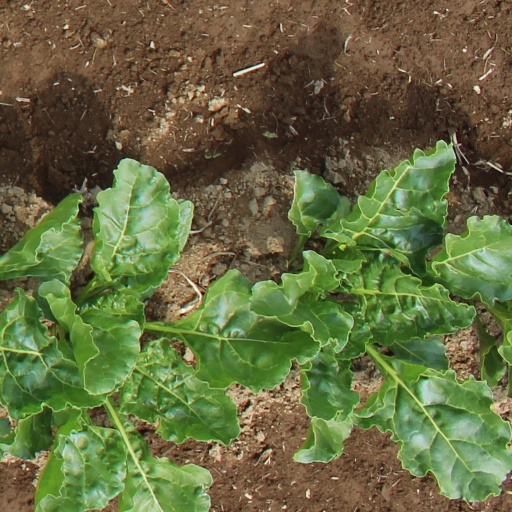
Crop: sugar beet